Bruno Le Maire

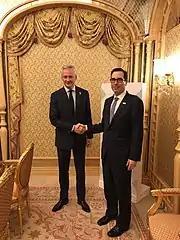
Le Maire and U.S. Treasury Secretary Steven Mnuchin at the G20 Riyadh Summit in Saudi Arabia, 2020

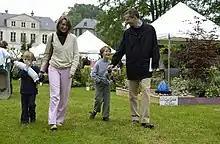
Bruno Le Maire and his family, 2007

In May 2017, Le Maire was appointed by President Emmanuel Macron Minister of the Economy in the first Philippe government. In this capacity, he is supported by Budget Minister Gerald Darmanin. Shortly after being appointed as the Minister of the Economy, Le Maire became a member of La République En Marche! following conflicting reports that he was excluded from The Republicans party. Le Maire was able to win reelection in his constituency after beating National Front candidate, Fabienne Delacour. He was appointed Minister of the Economy and Finance in the second Philippe government on 19 June 2017.